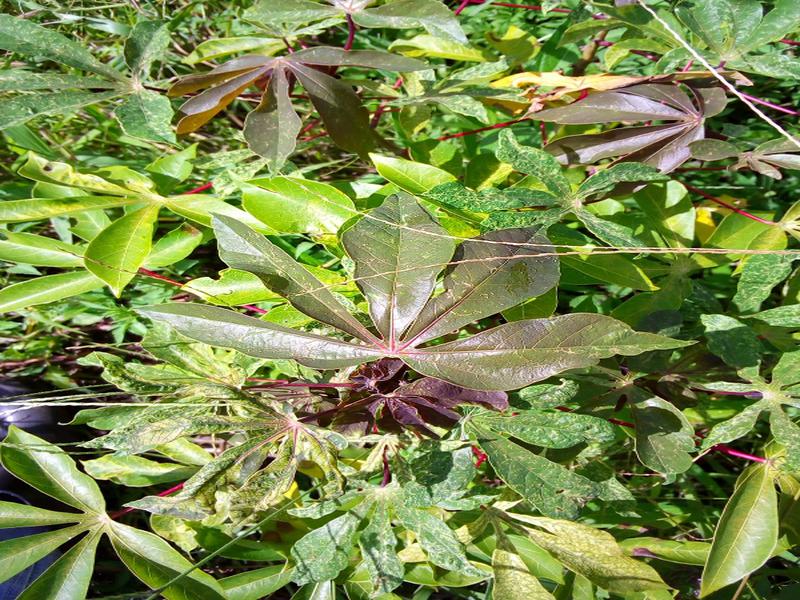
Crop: cassava
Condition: healthy